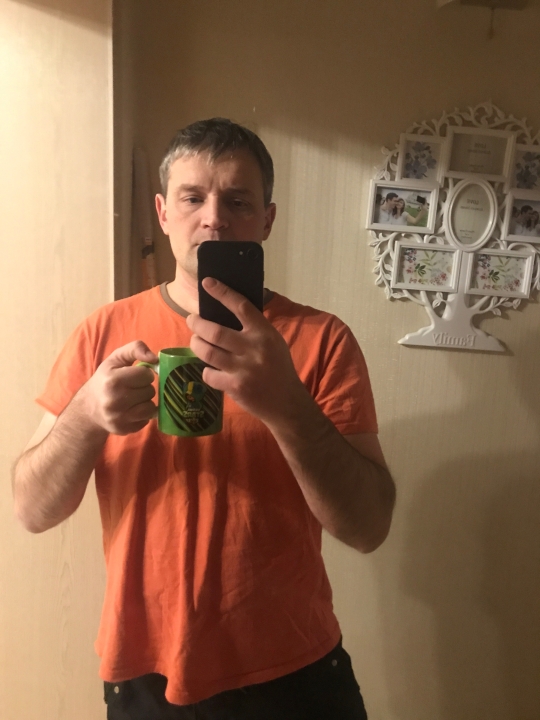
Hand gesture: no_gesture